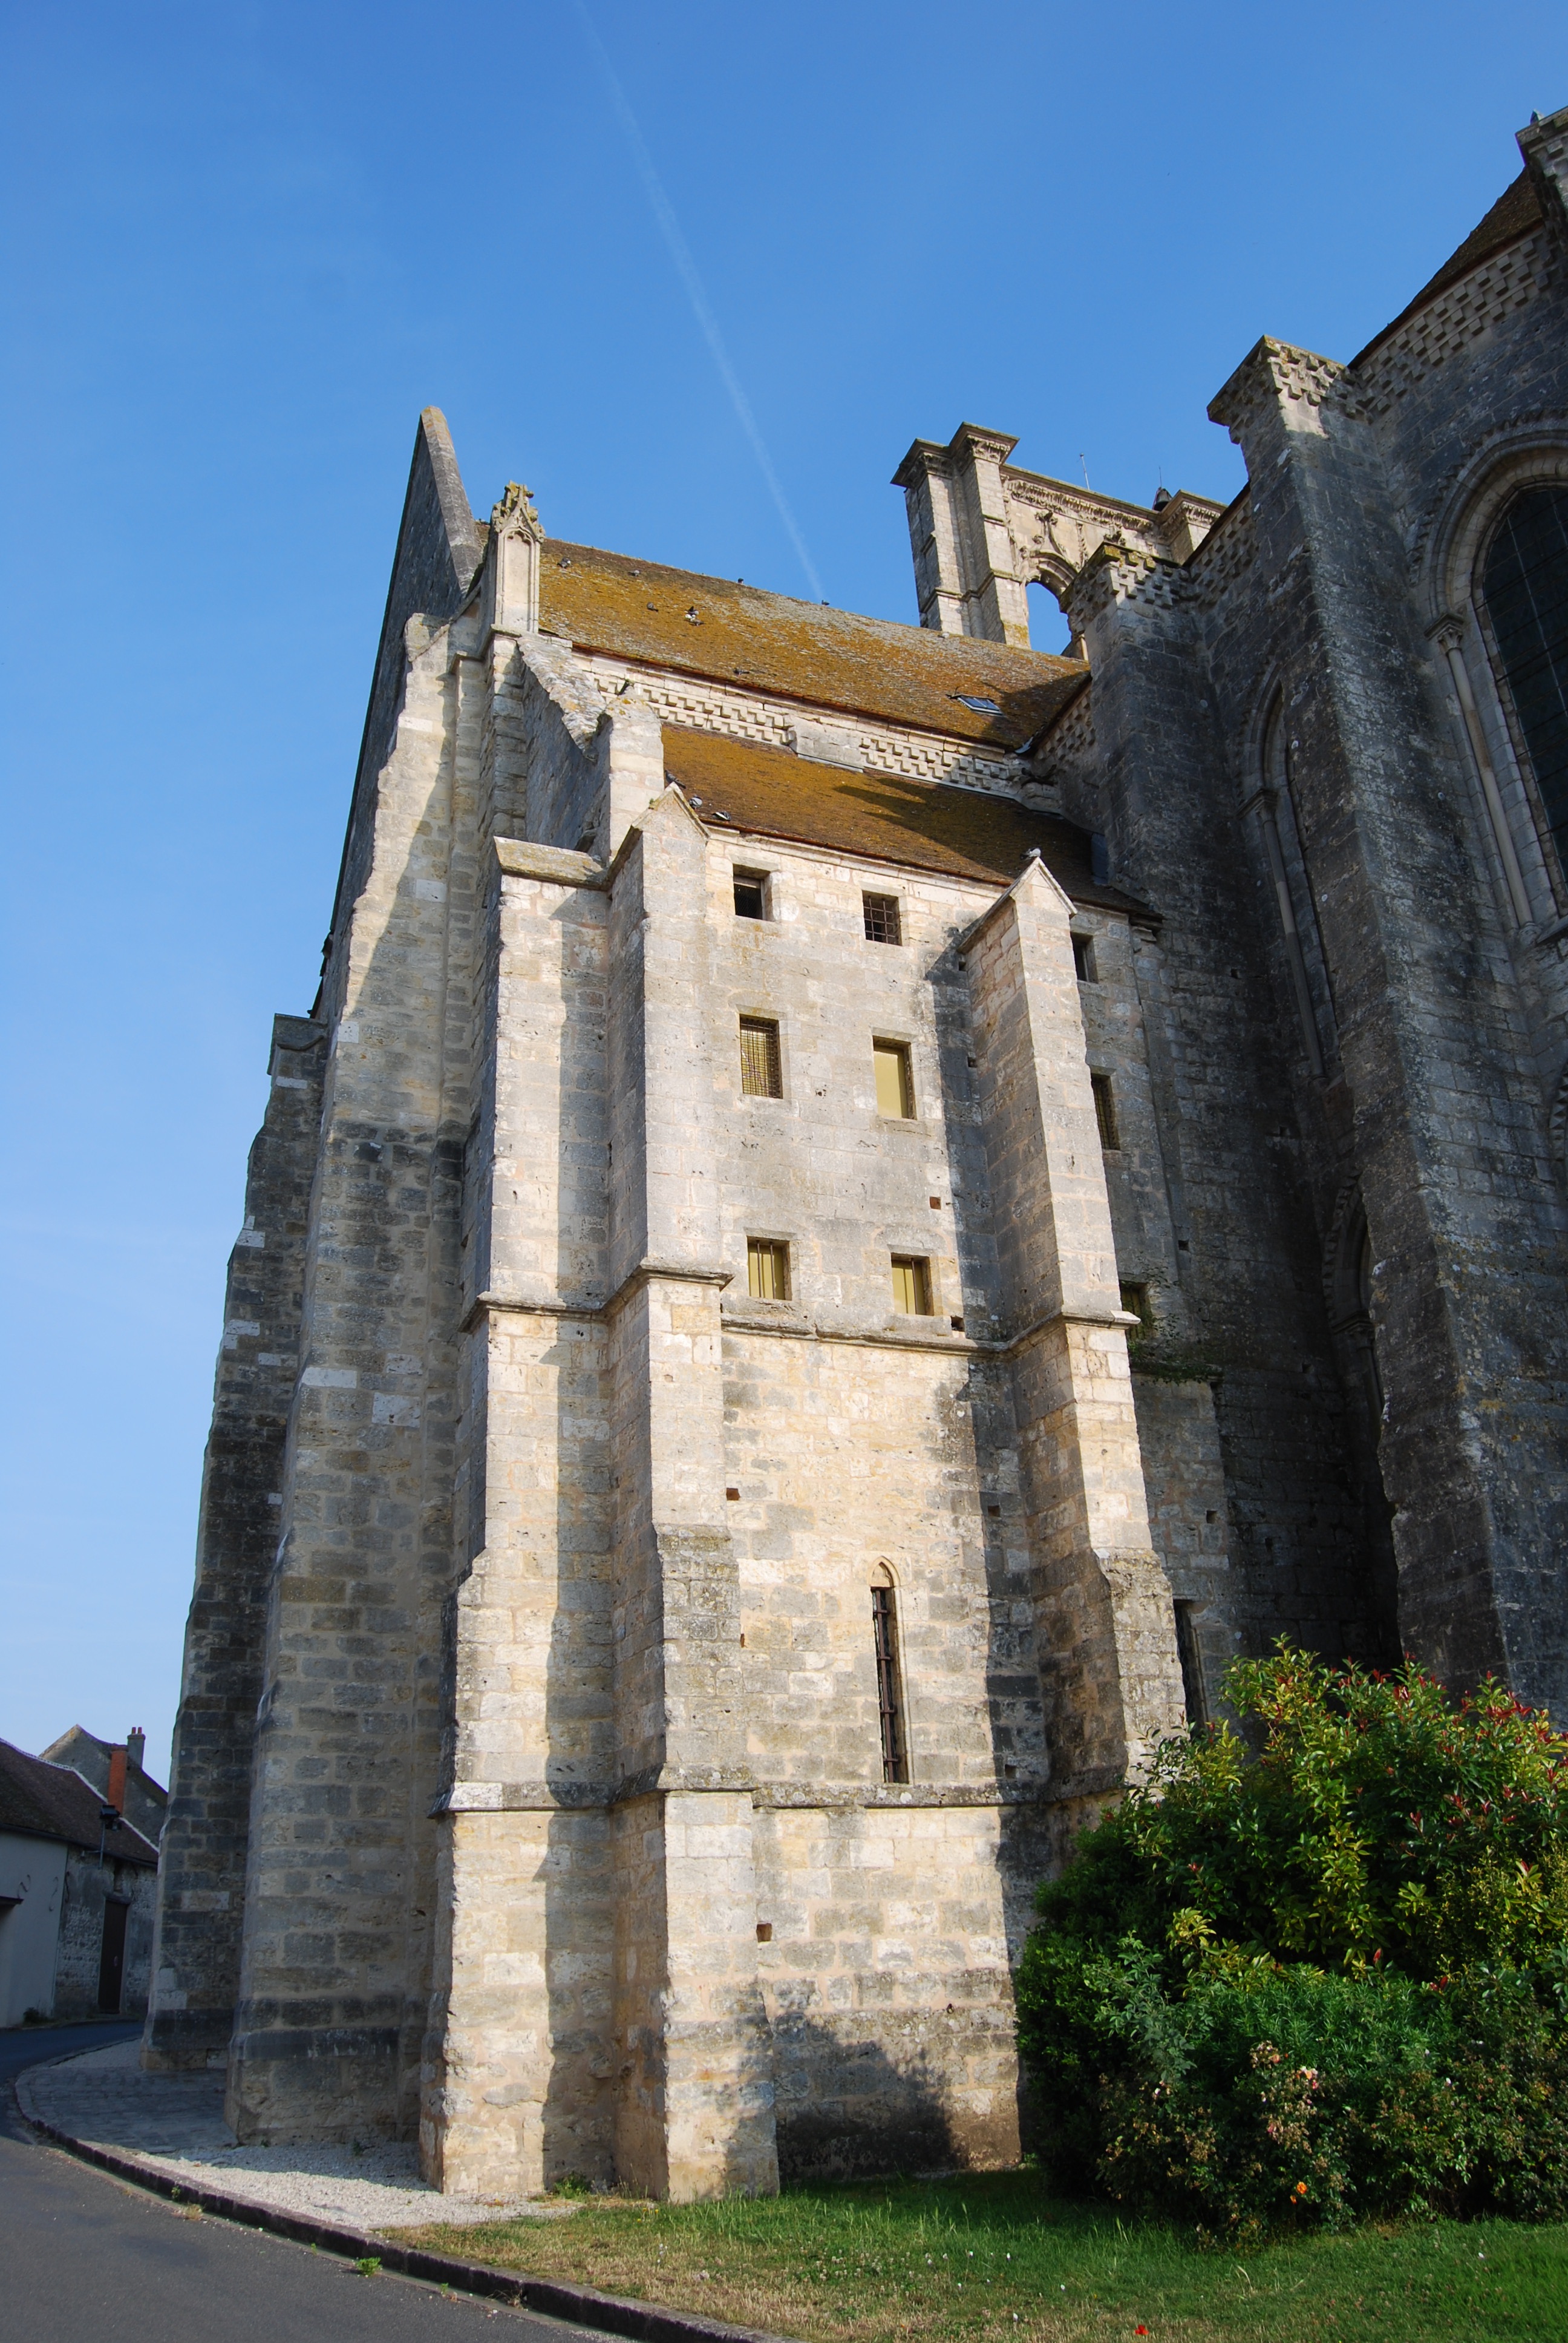
building, chateau, france, tower, castle, church, fortification, place of worship, ruins, monastery, house of worship, historic site, ancient history